Implantable cardioverter-defibrillator

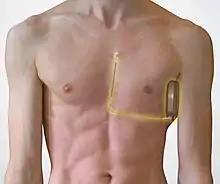
S-ICD lead and generator position

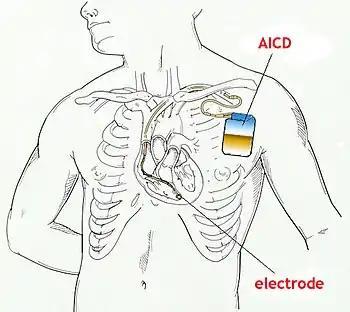
Sketch of an already-implanted cardioverter-defibrillator

Recent developments include the subcutaneous ICD (S-ICD) which is placed entirely under the skin, leaving the vessels and heart untouched. Implantation with an S-ICD is regarded as a procedure with even less risks, it is currently suggested for patients with previous history of infection or increased risk of infection. It is also recommended for very active patients, younger patients with will likely outlive their transvenous ICD (TV-ICD) leads and those with complicated anatomy/arterial access. S-ICDs are not able to be used in patients with ventricular tachycardia or bradycardia.